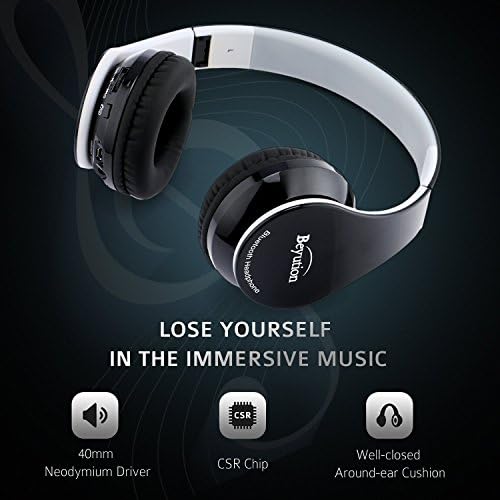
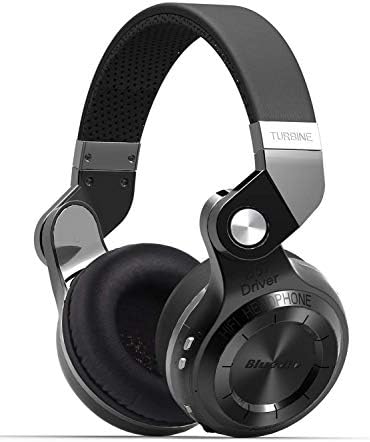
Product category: headphones
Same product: no